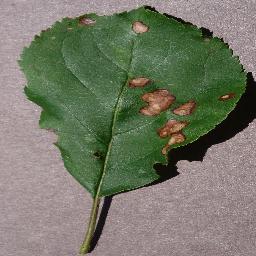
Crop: apple
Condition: black_rot